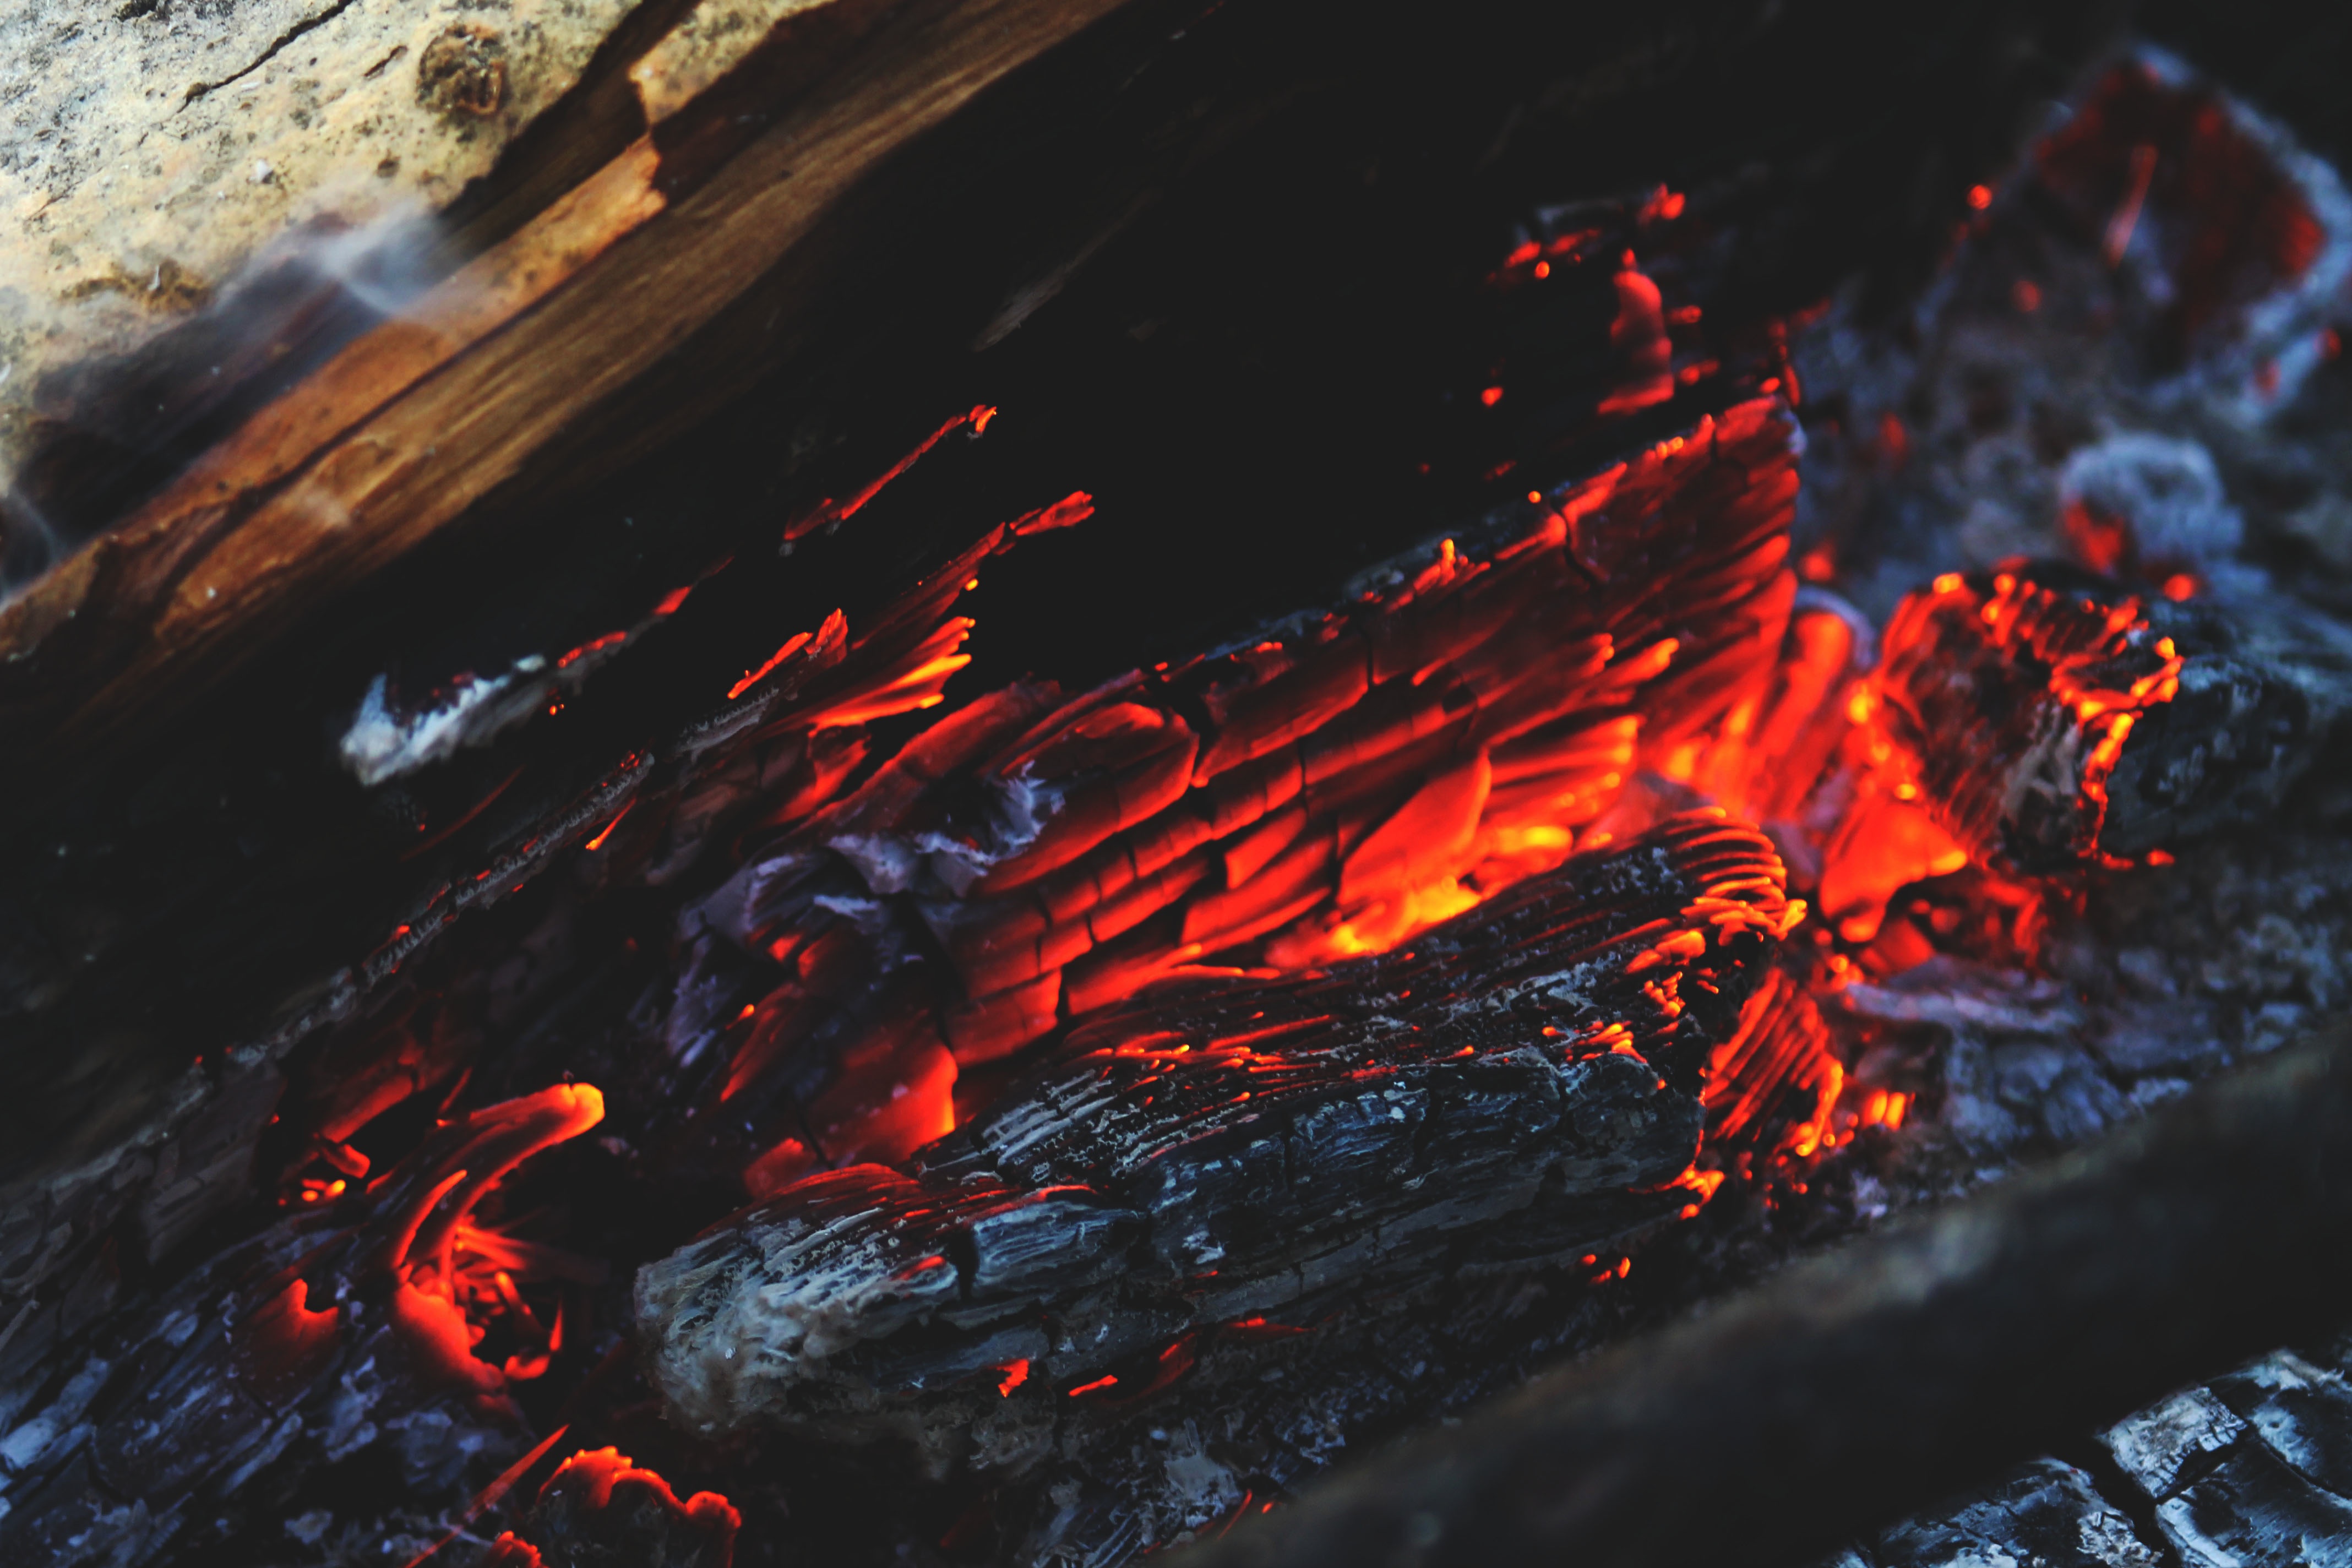
red, lava, geological phenomenon